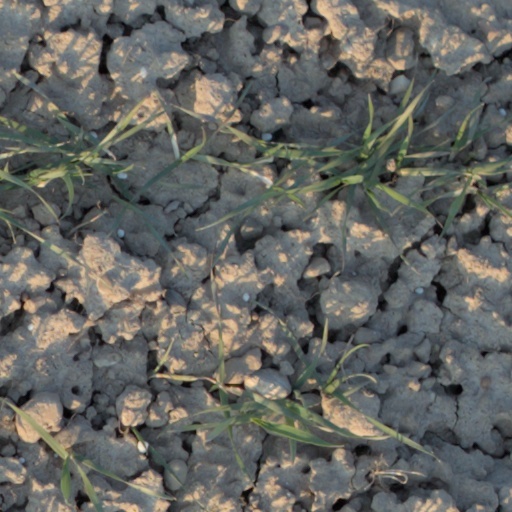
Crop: wheat